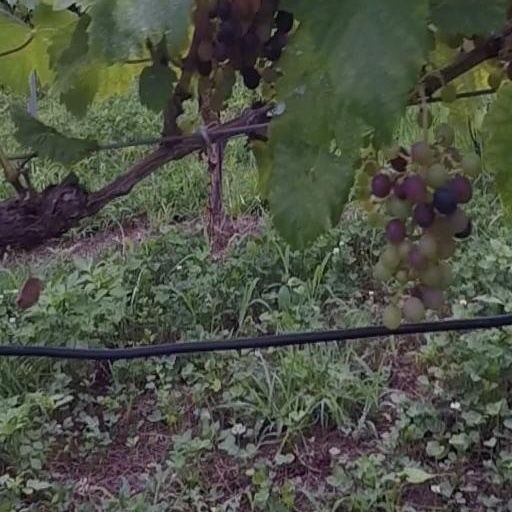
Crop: grape